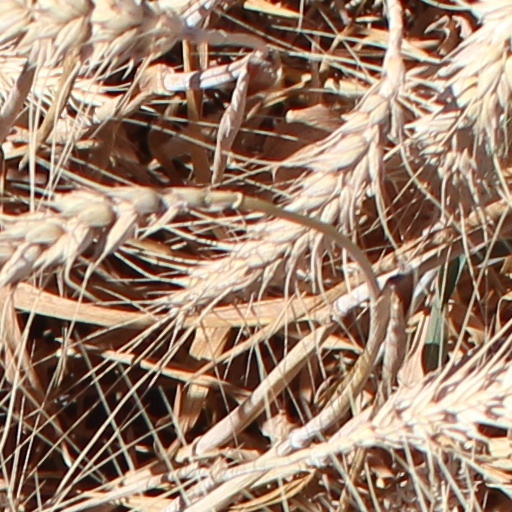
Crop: wheat